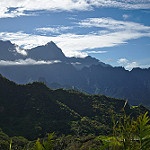
Label: mountain